Blue Sky Solar Racing

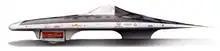
Faust

After learning from the experiences of their previous experimental vehicles, Blue Sky Solar Racing was prepared to make a splash on the international stage. In the design of their third generation vehicle – Faust – the team focused on several key concepts to produce a solar vehicle that was competitive in international competitions; mainly, to minimize drag and weight. This led to several drastic departures in their design traditions. First of all, in contrast to Blue II, Faust was designed as a three-wheeler to minimize rolling resistance and decrease the overall weight of the vehicle. Secondly, the chassis for Faust was made of an extremely lightweight hollow tube aluminum space frame which decreased the overall weight of the vehicle to only 440 lbs, nearly half of the weight of Blue II. These departures in design lead to vast performance improvements which made it possible for the vehicle to achieve a top speed of 140 km/h. Construction Faust was completed in 2001 and it participated in two competitions in the same year.